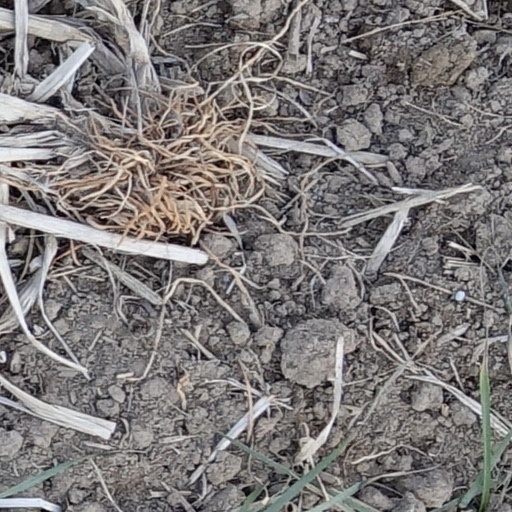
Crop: wheat